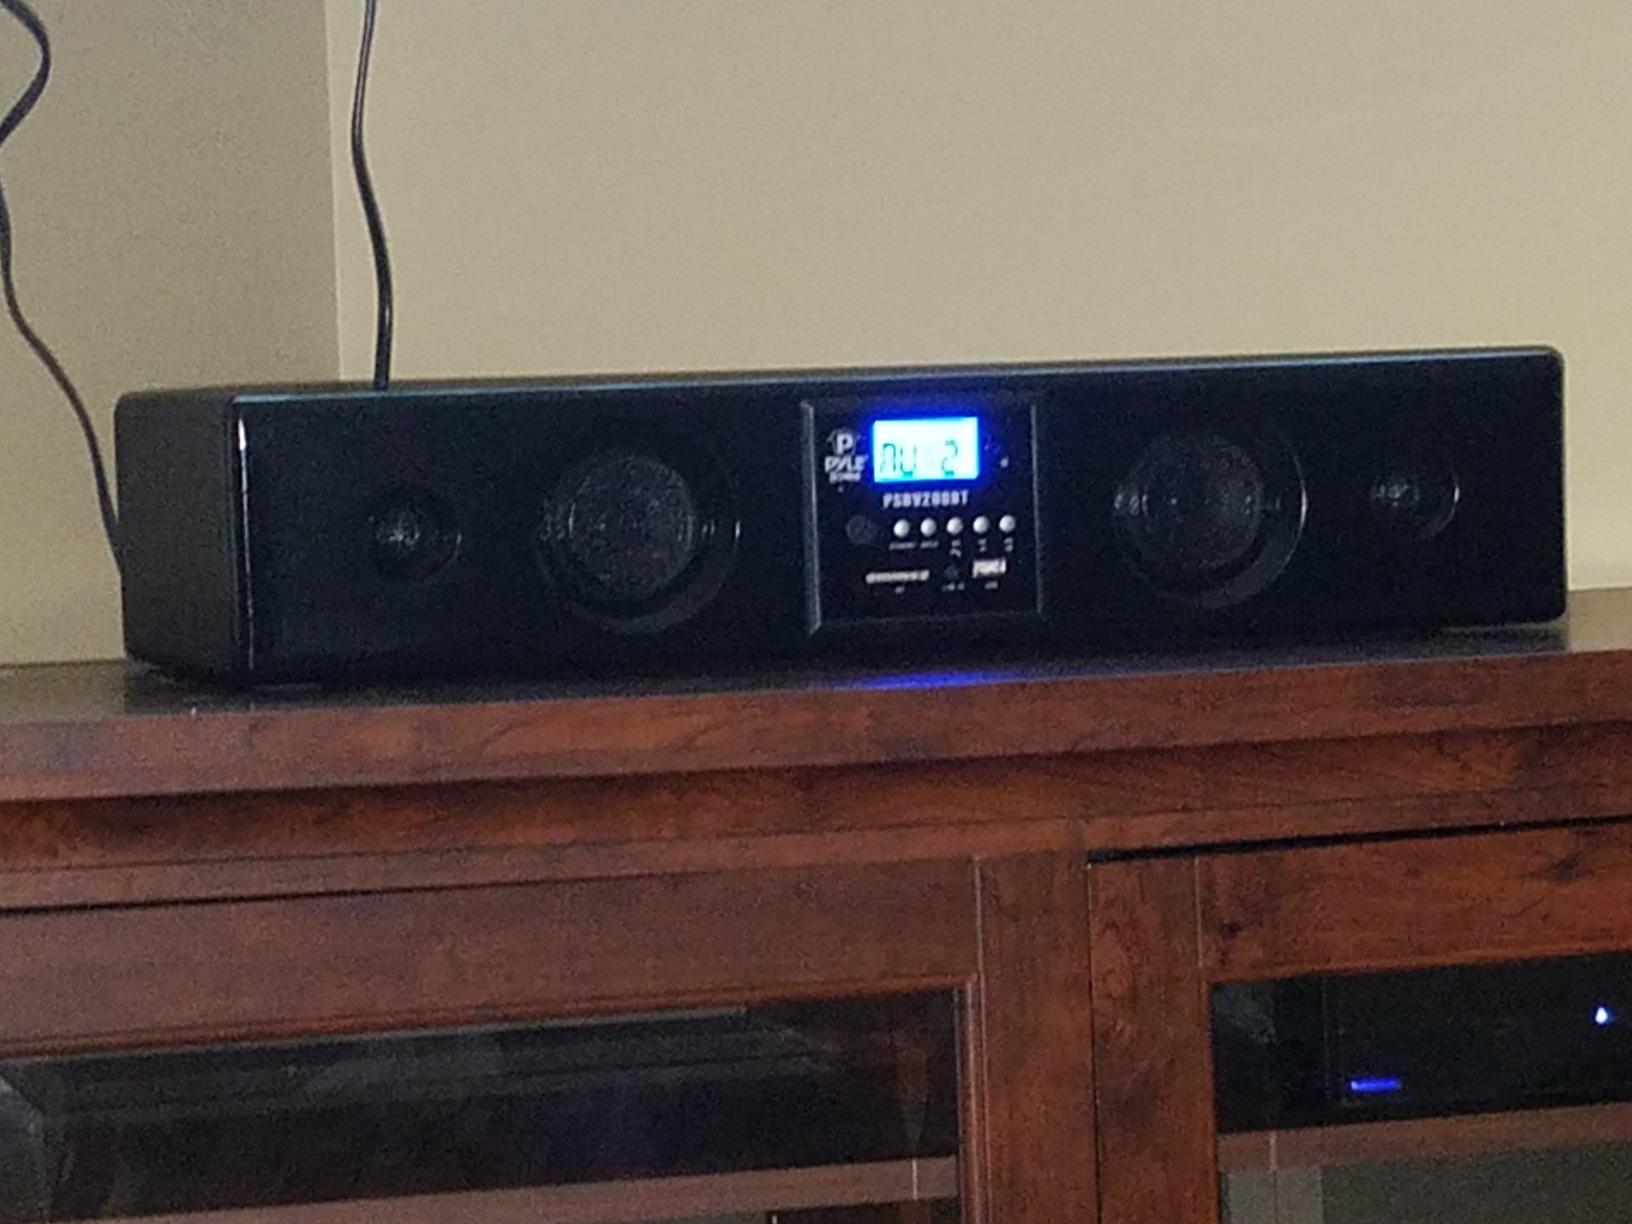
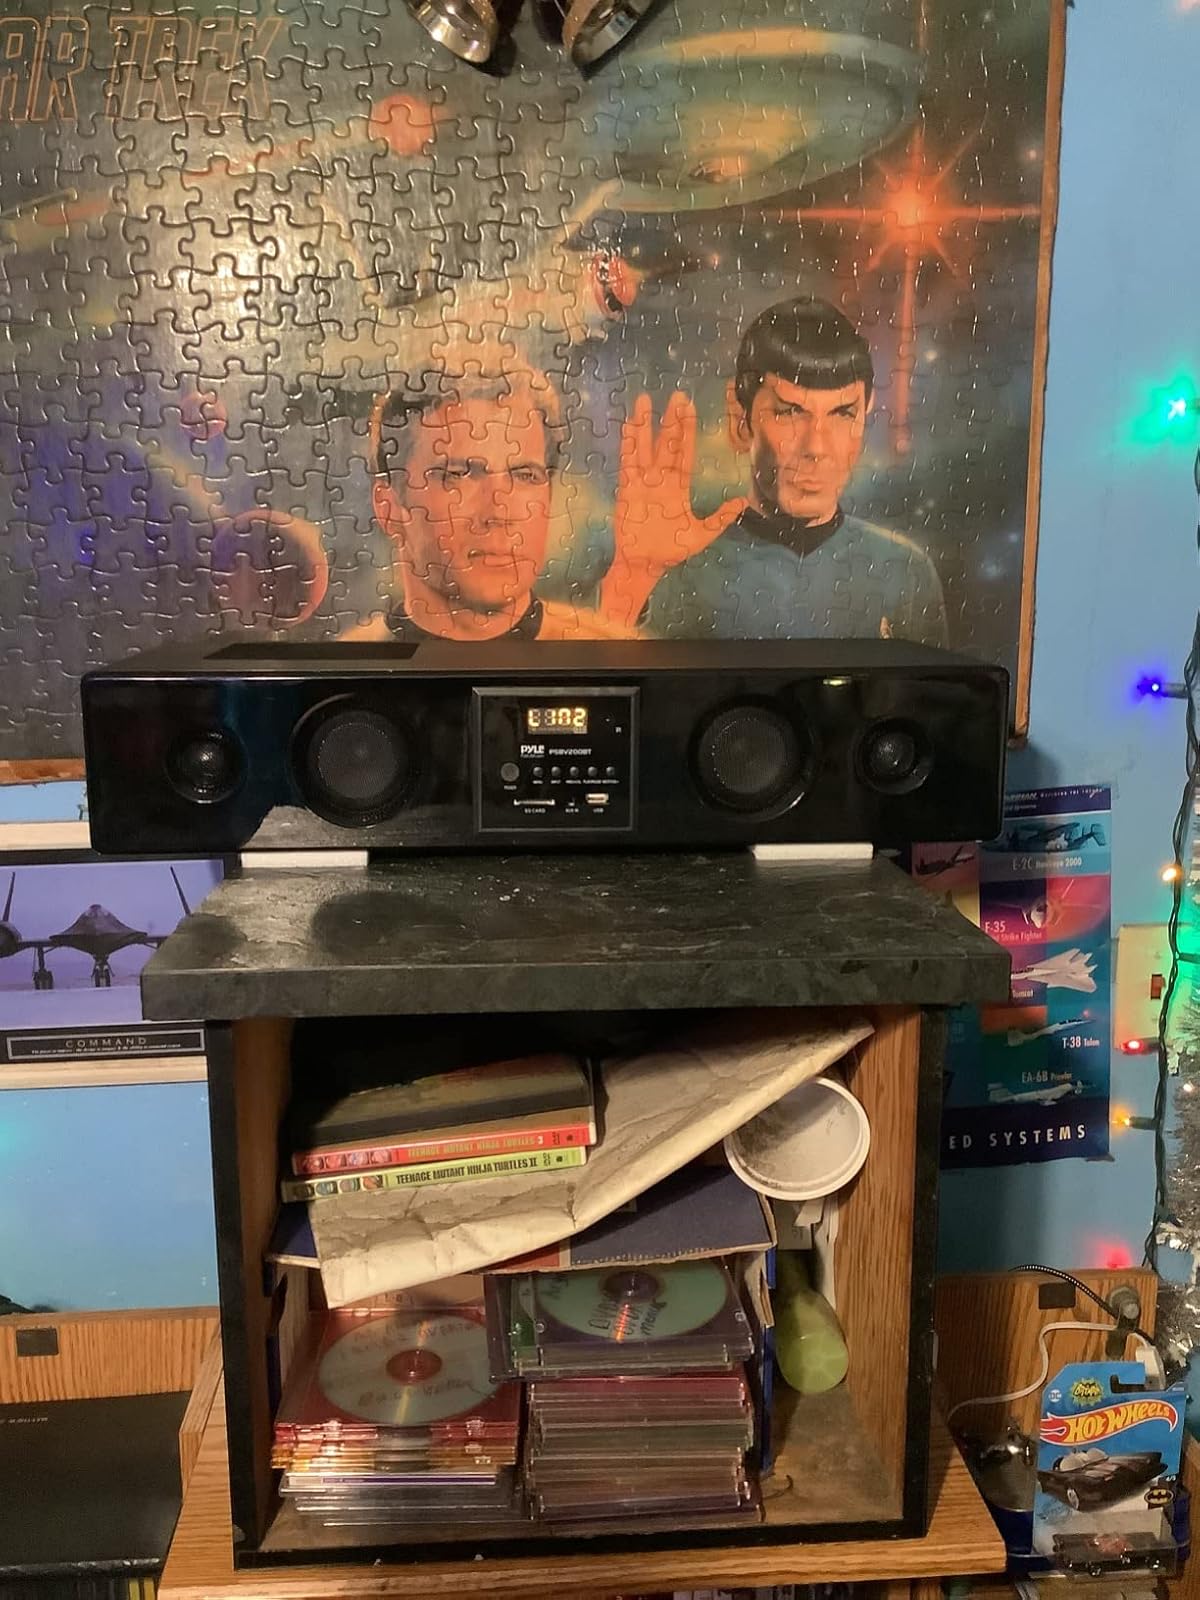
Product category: speaker
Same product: yes